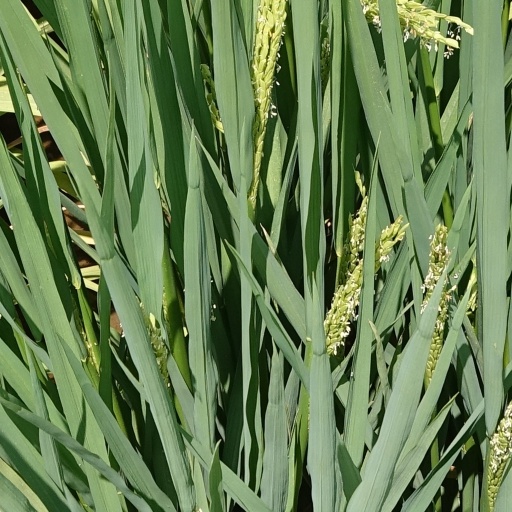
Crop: rice